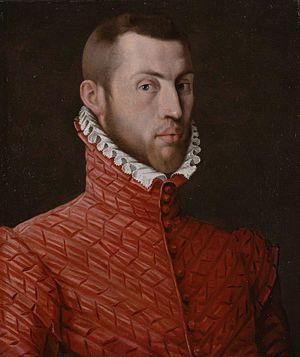
Vespasien Gonzague Colonna, né à Fondi le 6 décembre 1531, décédé à Sabbioneta le 26 février 1591 était un condottiere italien.